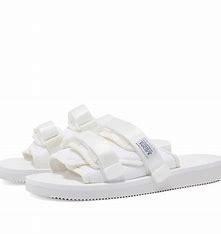
Brand: Suicoke
Model: 100